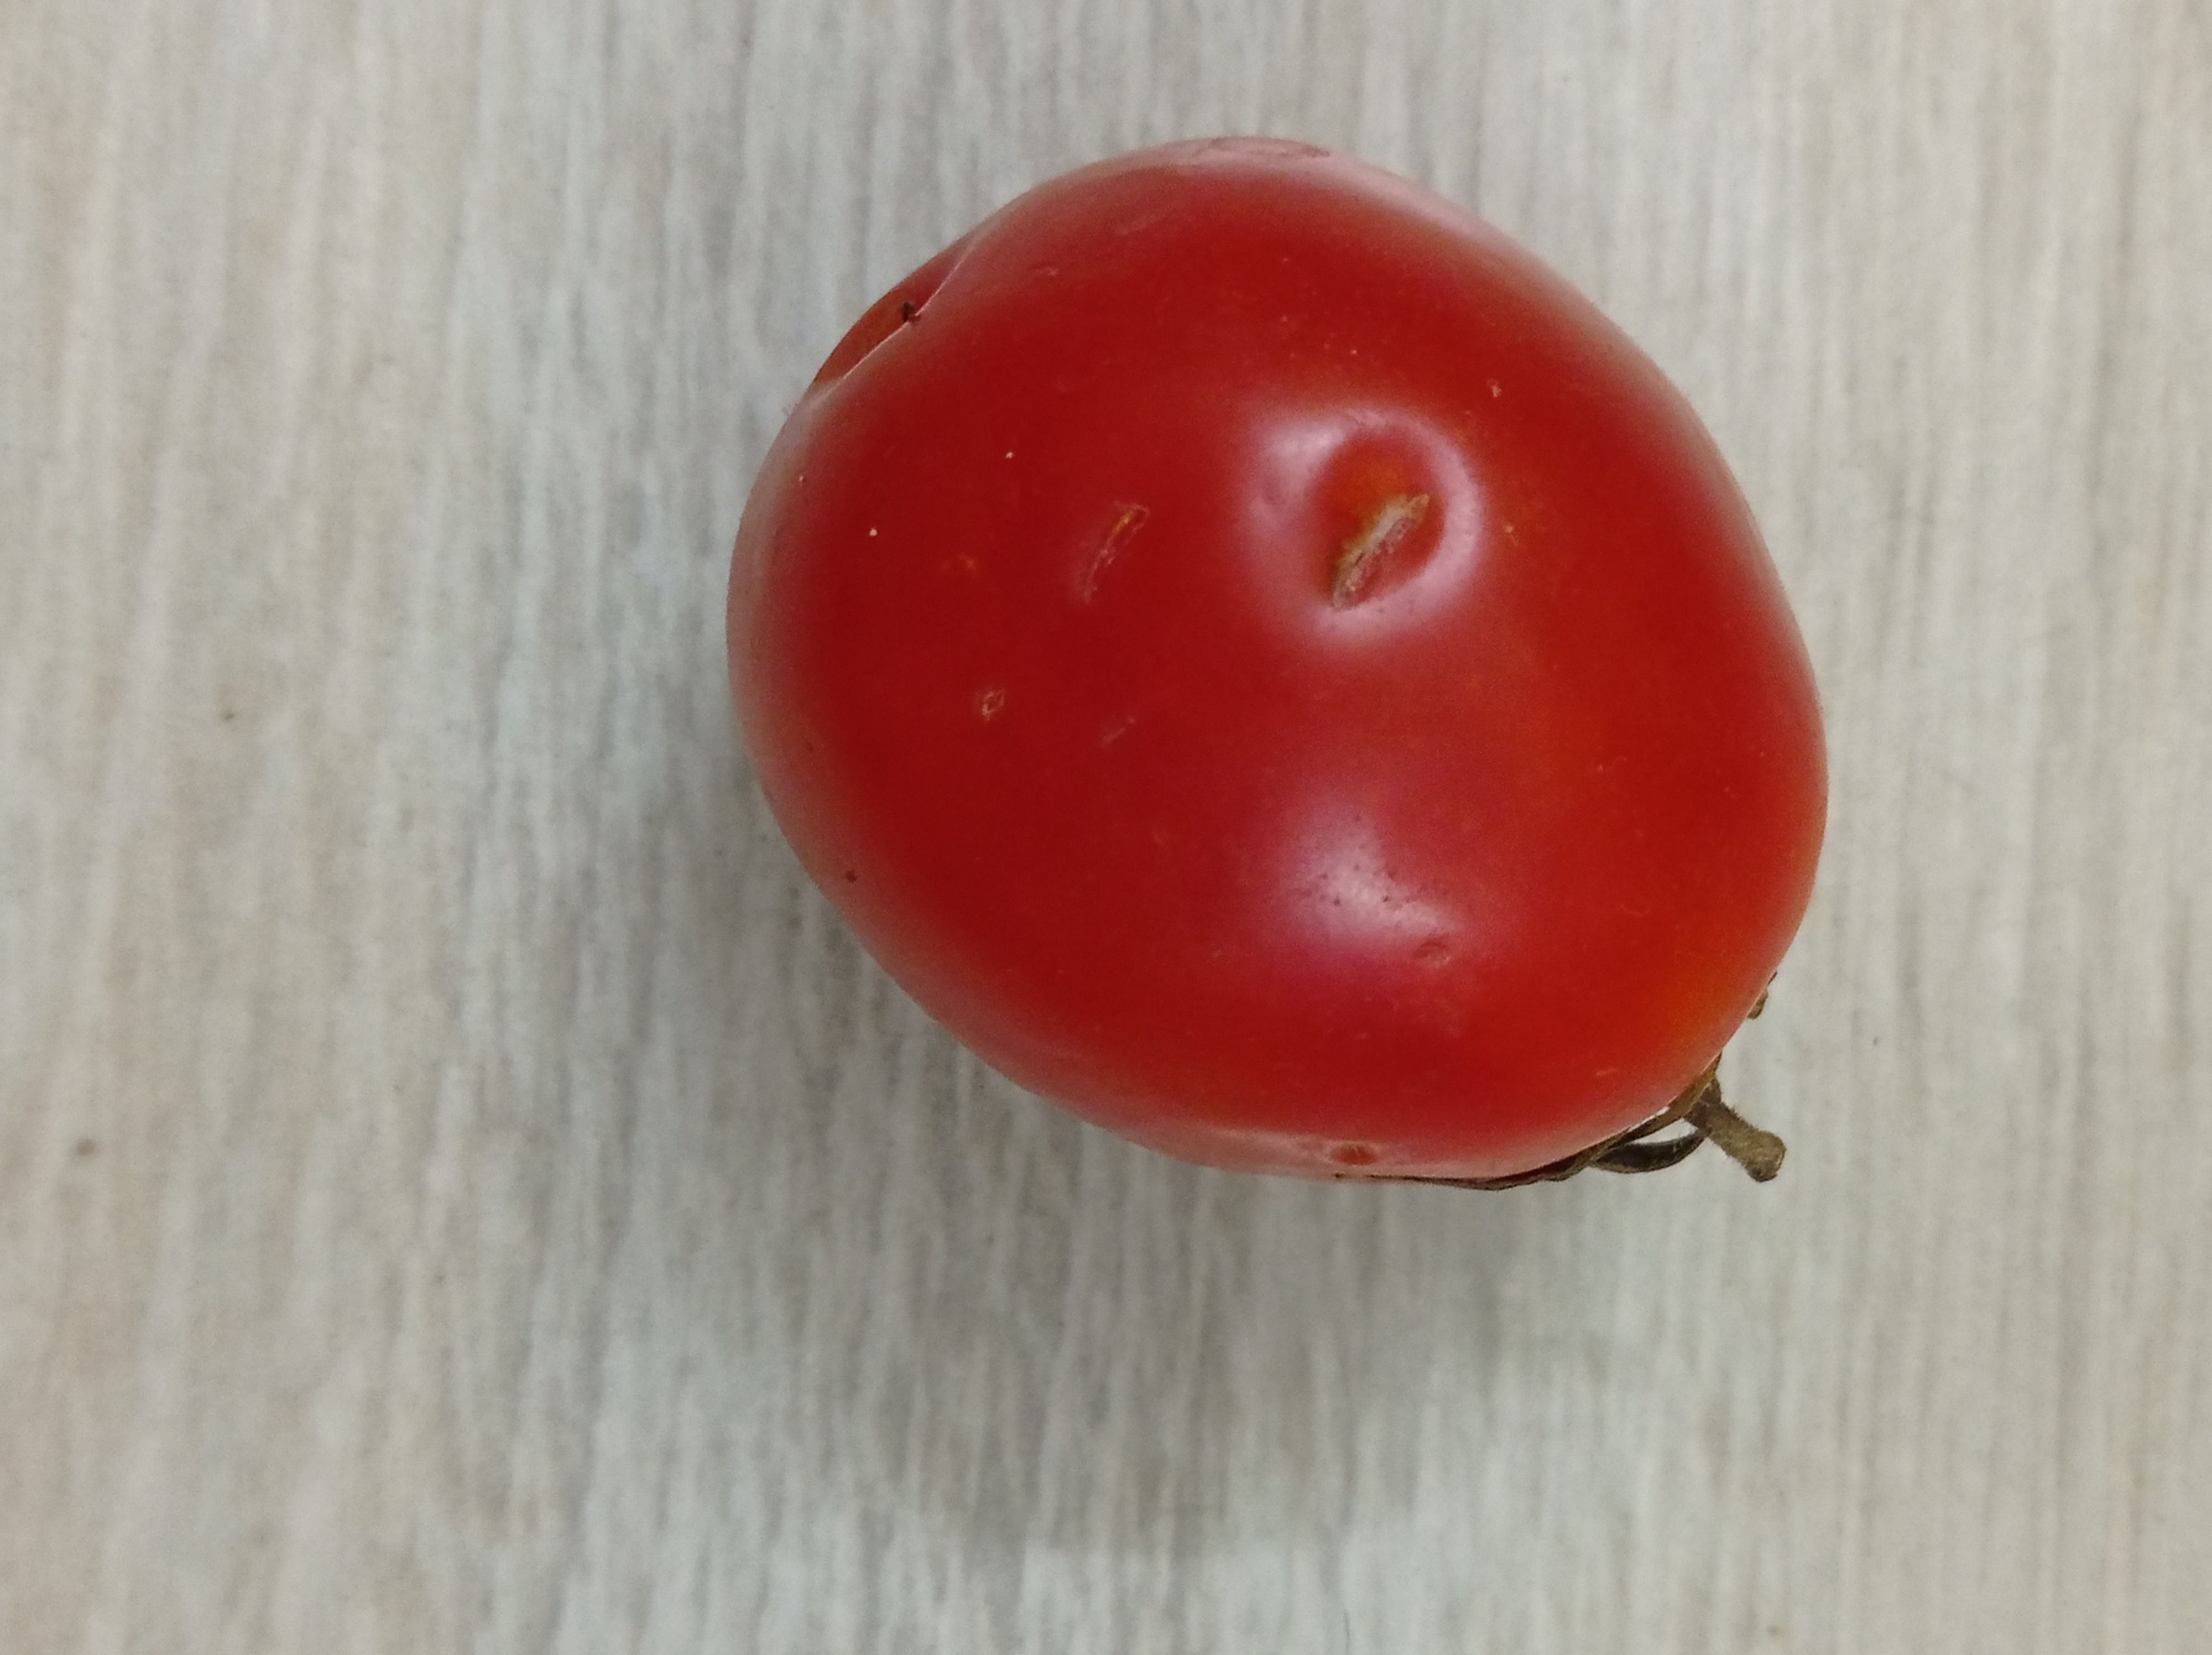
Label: Fresh